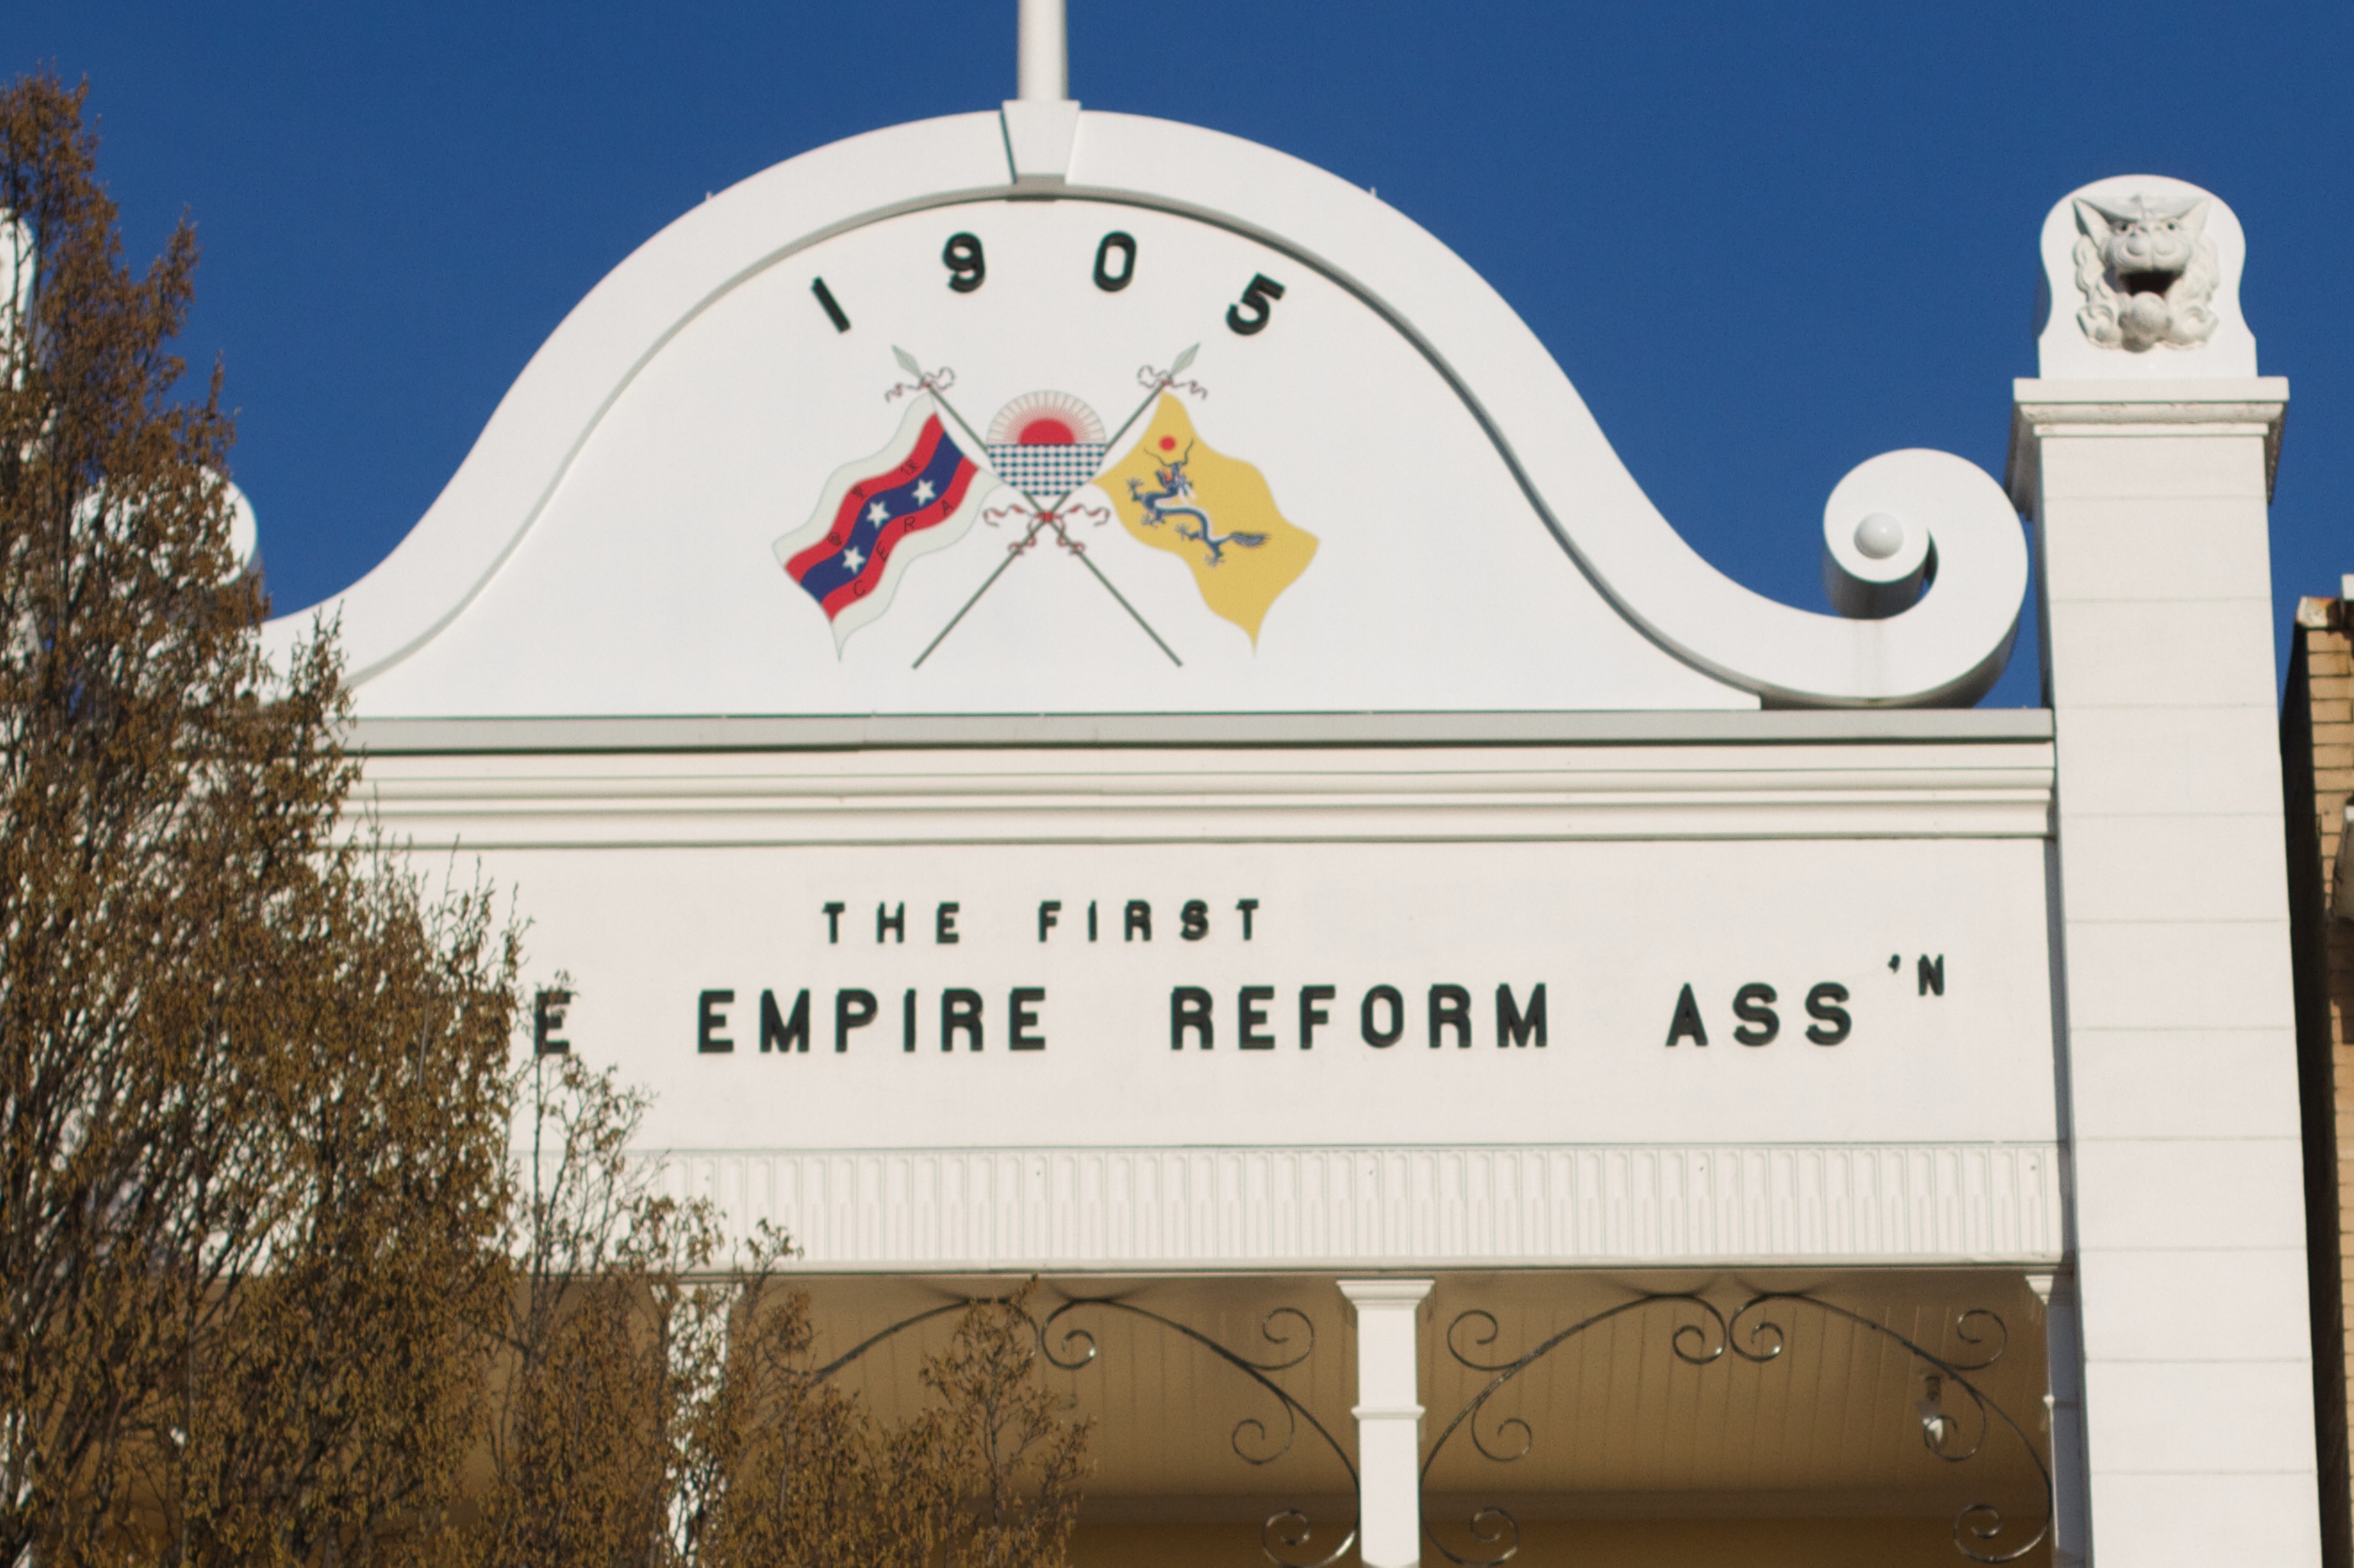
sky, building, sign, arch, landmark, facade, street sign, signage